Nutrition Foundation of the Philippines

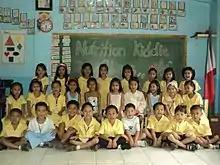
NHKC at Daan Tubo, Loyola Heights, Quezon City

They have also implemented the Urban Family Development Program in 1991 to improve the nutritional status of depressed urban families through livelihood assistance and health and nutrition classes and services.